Honeynut squash

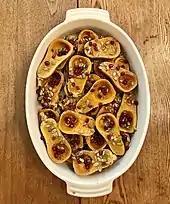
Roasted honeynut squash with pepitas and pomegranate seeds

The squash is ideal for roasting and stuffing and has enough sugar to be used for desserts. The squash is also suitable for baking, boiling, sautéing, mashing, puréeing, or adding to soups, stews, or braises. As well, the squash is suitable for most recipes calling for butternut or winter squash. When roasted at high heat, the squash's natural sugars caramelize, giving the squash a caramel flavor. The squash's skin is thin enough to be edible, and it is small enough for a single portion, making it easier and quicker to prepare than butternut squash.